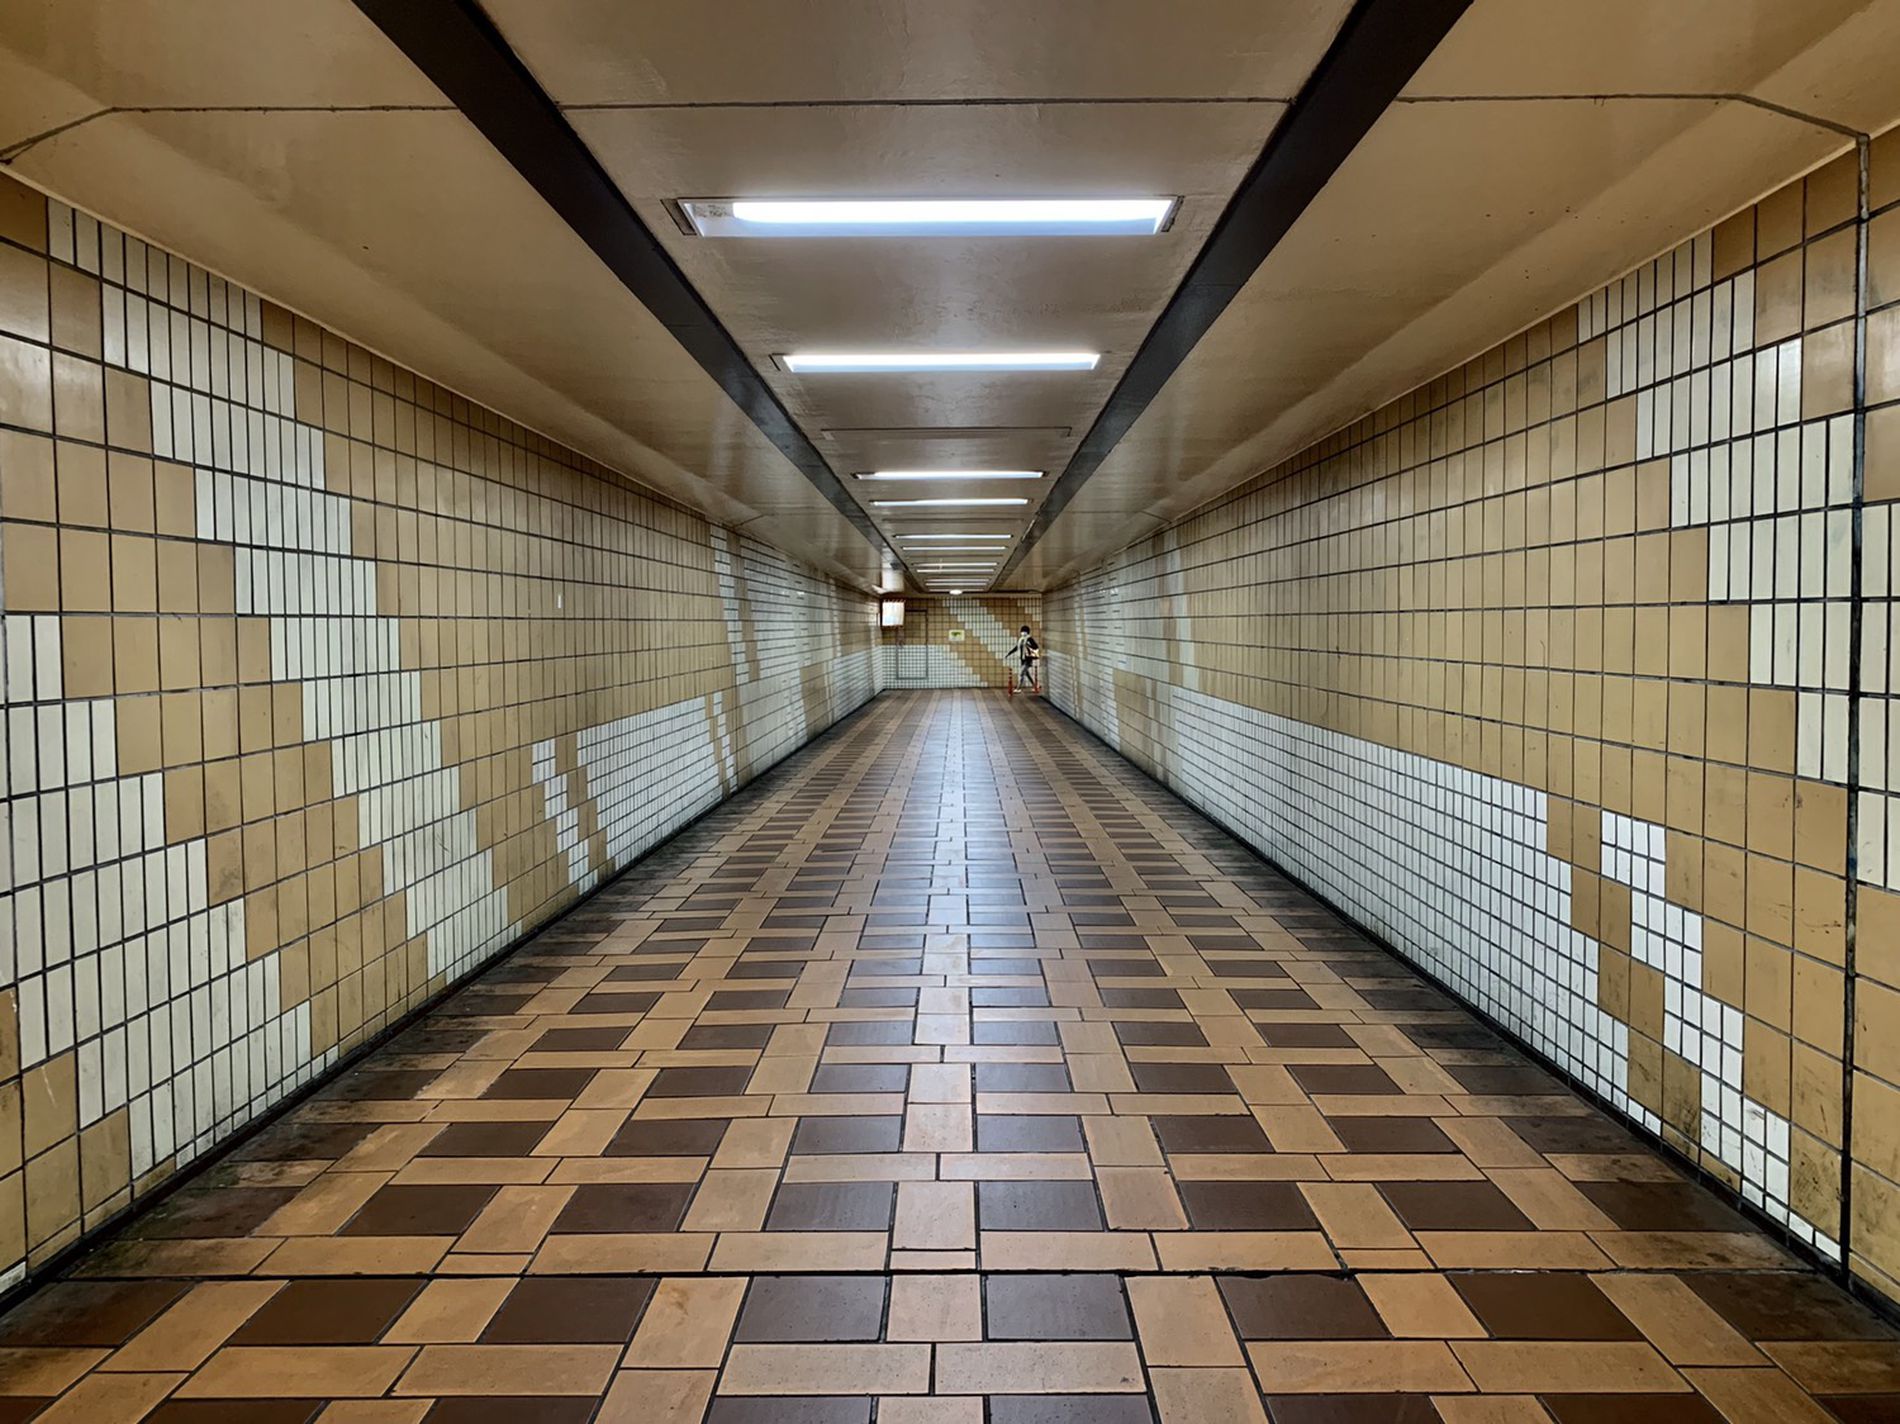
Underground tunnel
This is a photo of a long underground pedestrian tunnel. The tunnel features a symmetrical design, with beige and white tiles covering the walls and brown tiles on the floor. The lighting is diffused by lamps along the ceiling, adding a sense of spaciousness and depth to the image. The overall atmosphere is calm and clean, with a touch of classic style.
The scene depicts an underground pedestrian tunnel, extending in a regular landscape. The floor is made of brown and light brown tiles, arranged in an orderly fashion. The walls are lined with beige and white square tiles, forming abstract designs. Bright lights illuminate the tunnel. This image is an example of architectural photography, which focuses specifically on urban infrastructure. The image gives an architectural, artistic atmosphere.
Labels: Floor, Indoors, Person, Tunnel, Architecture, Building, Corridor, Hallway, Flooring, wall, Walls
Camera: Apple iPhone XS
Lens: iPhone XS back dual camera 4.25mm f/1.8
Aperture: F1.8
Exposure: 1/60 sec
ISO: 160
Focal length: 4.25